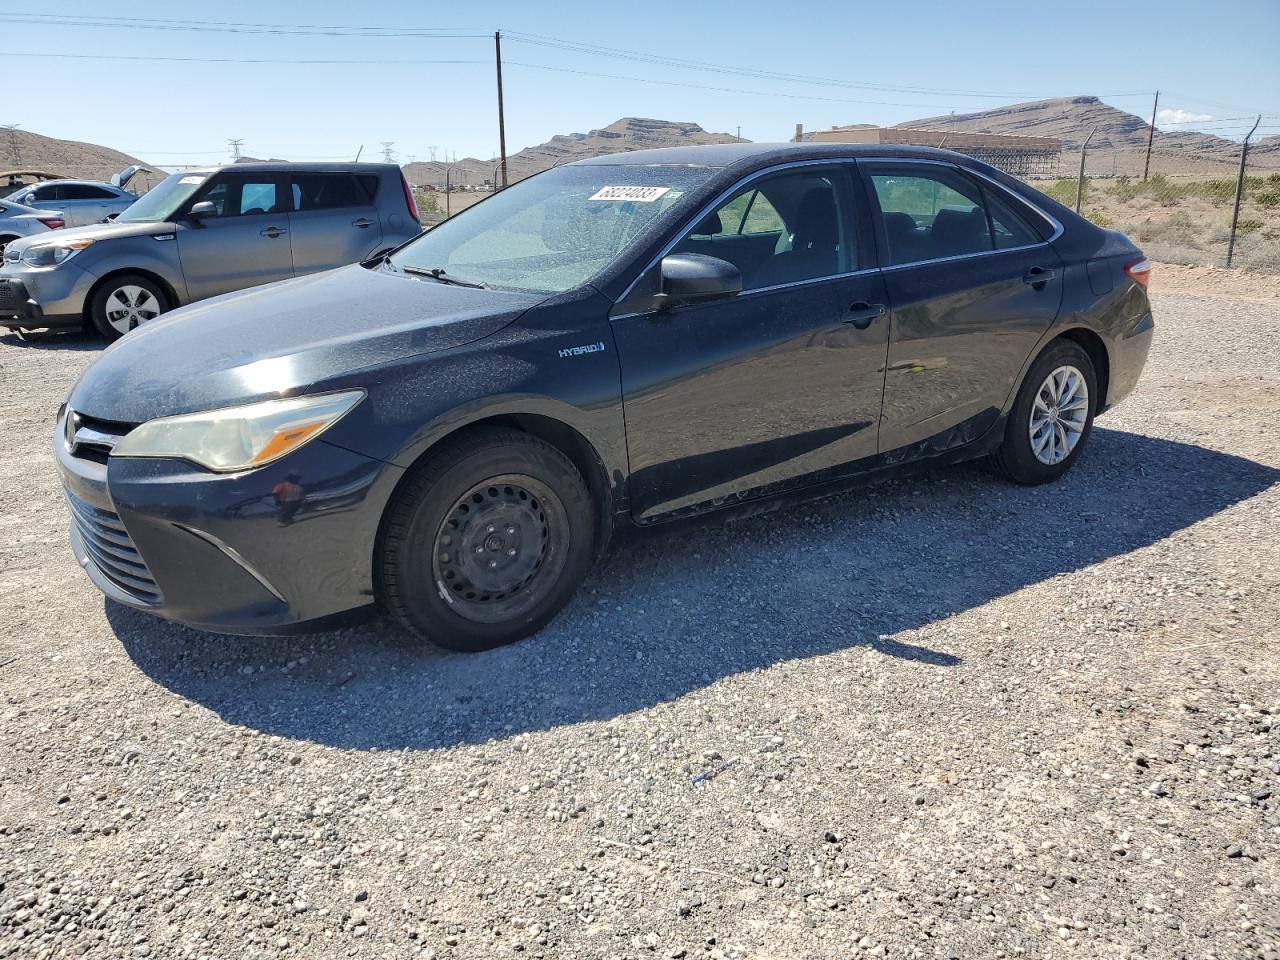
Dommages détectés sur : porte avant gauche, porte arrière gauche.
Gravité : mineur